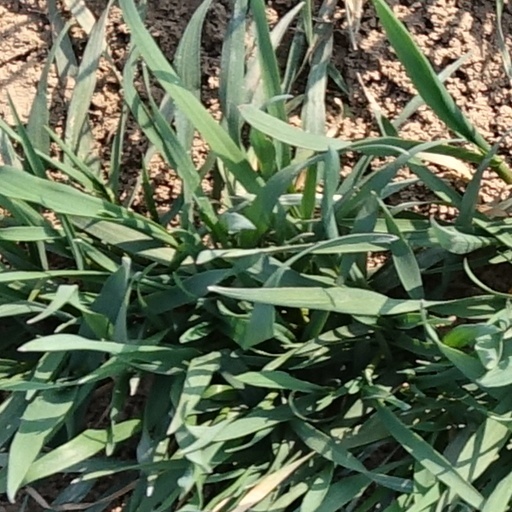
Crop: wheat